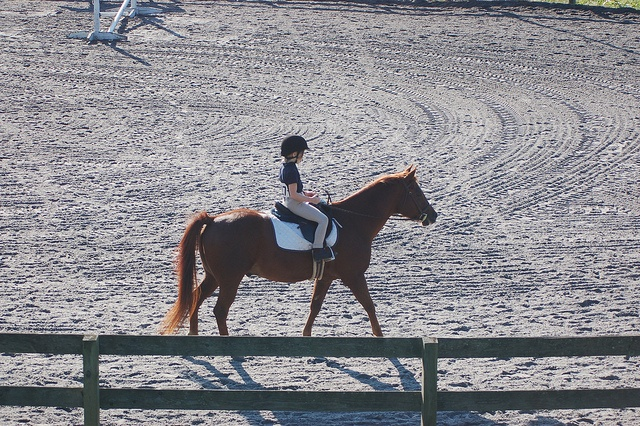
a child wearing riding pants and riding hat on brown horse
The young girl rides on a brown horse.
Child on horse walking around a circular practice track.
a woman on a horse in an enclosed pen
The young woman is riding a horse in the coral.